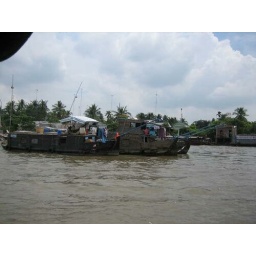
boat in mekong river